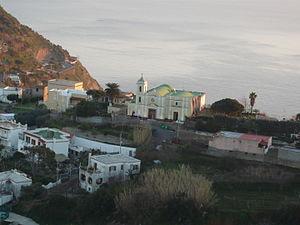
Barano d'Ischia est une commune italienne de la ville métropolitaine de Naples dans la région Campanie en Italie.